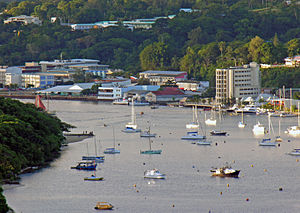
Port Vila
Port Vila
Port Vila er hovedstaden og den største by i Stillehavsstaten Vanuatu. Byen ligger på sydkysten af øen Efate i Shefa-provinsen. Ved folketællingen i 1999 var der 29.356 indbyggere i byen, hvilket var en forøgelse på 55 % i forhold til den foregående folketælling i 1989. Nu har byen 44.040indbyggere. Port Vila er det økonomiske og kommercielle centrum i Vanuatu.